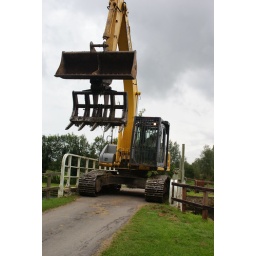
How to get a big machine over a small weak bridge